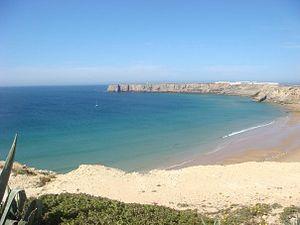
Le cap Saint-Vincent est un cap dans la municipalité portugaise de Sagres, dans l'Algarve.